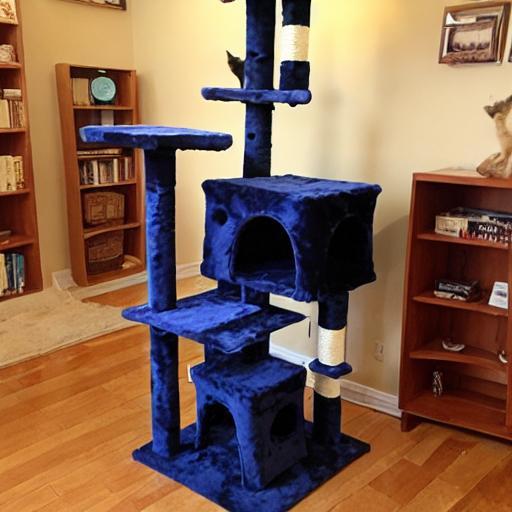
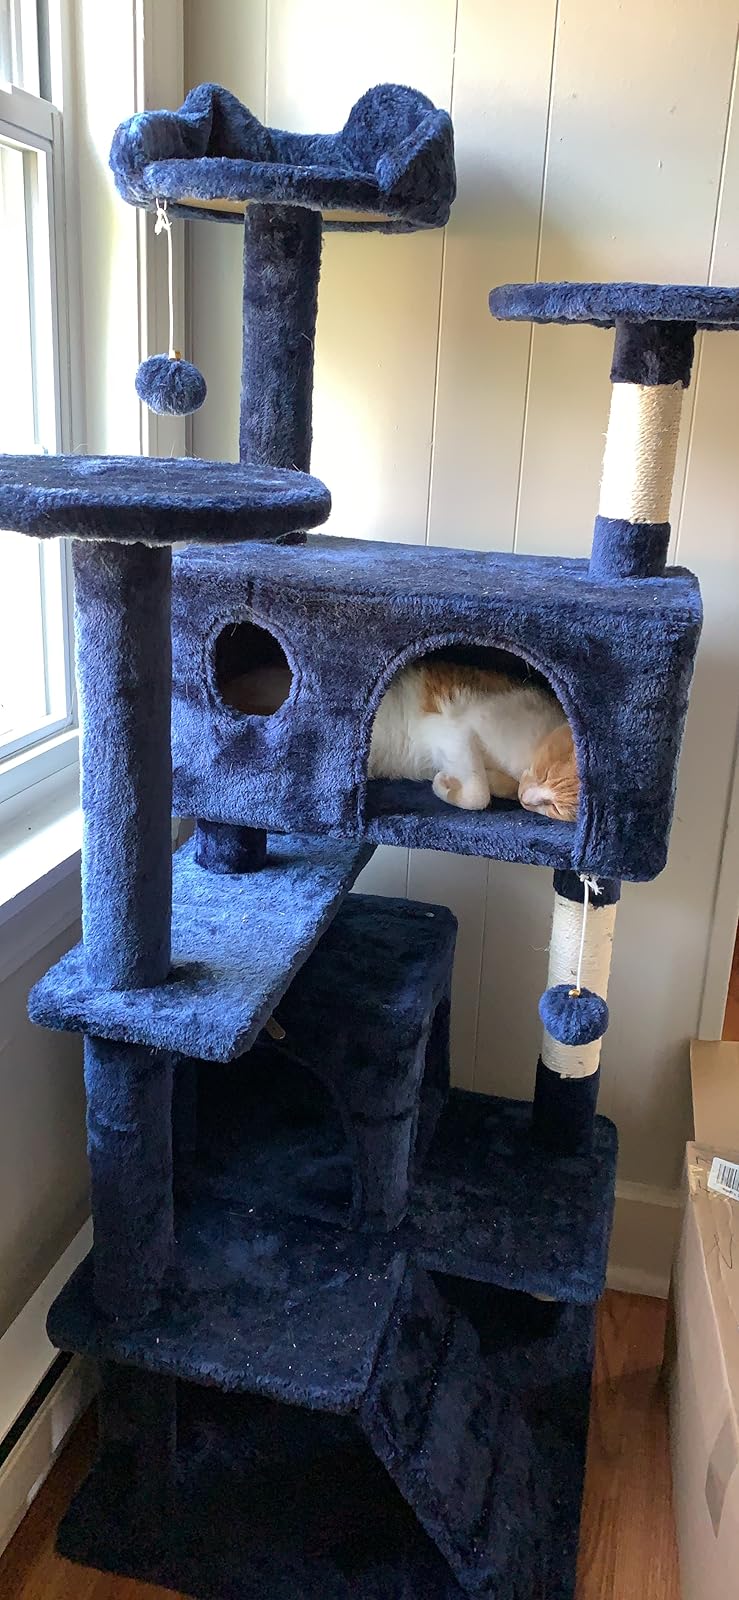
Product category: items_cat tree
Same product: no